The Brain (1988 film)

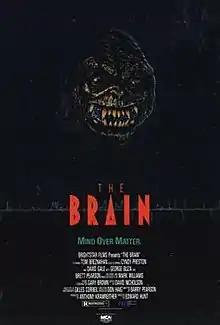
VHS cover

The Brain is a 1988 Canadian science fiction horror film depicting a giant brain-like alien that mentally enslaves a town's residents.